Daniel Borel

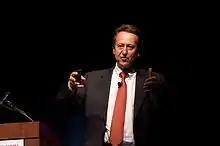
Daniel Borel in 2008

Daniel Borel (born 14 February 1950) is a Swiss businessman and co-founder of technology firm Logitech.